Sky position (RA, Dec in degrees): 126.978, 22.374
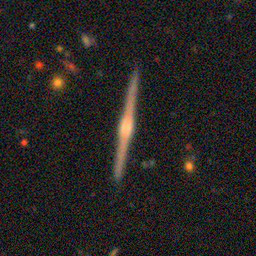
Galaxy morphology: Edge-on Galaxies with Bulge